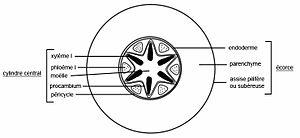
Schéma d’une coupe transversale de racine, avec structures primaires uniquement.
Le cylindre central ou stèle est la partie au centre de la tige qui contient les vaisseaux conducteurs de xylème, en magenta ci-dessous, et de phloème, en bleu ciel.
L'endoderme, par opposition à l'ectoderme et au mésoderme, est le feuillet interne de l'embryon de certains métazoaires qui se met en place au moment de la gastrulation. Il assure les fonctions nutritives dans l'embryon. Il a généralement pour rôle de donner naissance aux organes internes : ainsi, chez les mammifères, l'endoderme donne naissance aux glandes digestives et à l'épithélium qui tapisse le tube digestif et les voies respiratoires.
Les barrières de Caspary, aussi appelées cadres de Caspary, qui tirent leur nom du botaniste Robert Caspary, sont des structures présentes dans les plantes, notamment dans les racines primaires au niveau de l'endoderme. Ces structures participent au transit de l'eau à l'intérieur des racines. Il s'agit de cadres imperméables, constitué d'une substance cireuse, la subérine ou le suber, empêchant le transit de l'eau par la voie apoplastique. L'eau se trouve alors obligée de passer de cellule en cellule, par voie symplastique.
En botanique, la racine est l'organe souterrain d'une plante servant à les fixer au sol et à y puiser l'eau et les éléments nutritifs nécessaires à leur développement. Prolongement de la tige vers le bas, elle en diffère par plusieurs caractères : sa structure interne, son géotropisme positif, la présence d'une coiffe terminale et de poils absorbants, l'absence de feuilles et de bourgeons. C'est ce dernier caractère qui la distingue fondamentalement de la tige.